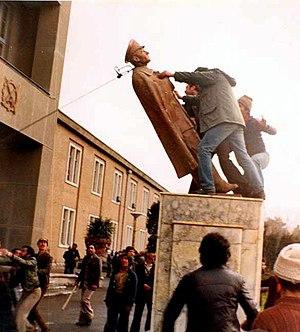
Mohammad Reza Chah Pahlavi ou Muhammad Rizā Shāh Pahlevi dit Aryamehr, né le 26 octobre 1919 à Téhéran et mort le 27 juillet 1980 au Caire, était le second et dernier monarque de la dynastie Pahlavi de la monarchie iranienne. Dernier chah d'Iran, il régne du 16 septembre 1941 au 11 février 1979. Contraint à l'exil le 16 janvier 1979, Mohammad Reza Pahlavi est remplacé par un conseil royal et renversé par la Révolution iranienne, mais n'abdique jamais officiellement. Il succéde à son père, Reza Chah, lorsque ce dernier, jugé trop proche de l'Allemagne nazie, est contraint d'abdiquer en septembre 1941 lors de l'invasion anglo-soviétique de l'Iran. Au lendemain de la Seconde Guerre mondiale, le jeune chah est confronté aux tentatives sécessionnistes dans les provinces du nord-est lors de la crise irano-soviétique et aux rébellions tribales dans le sud du pays. Mohammad Reza Pahlavi se rapproche par la suite des États-Unis et entretient des liens très étroits avec la Maison-Blanche, en particulier avec les présidents Dwight Eisenhower et Richard Nixon.
1979 est une année commune commençant un lundi.